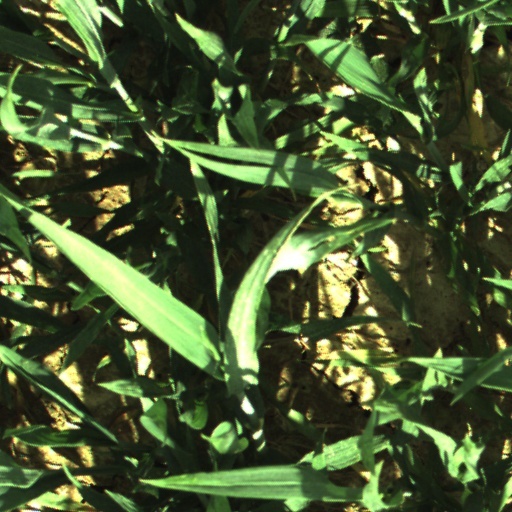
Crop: wheat